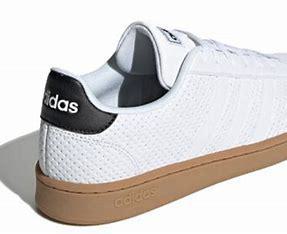
Brand: adidas
Model: NEO Grand Court Skate